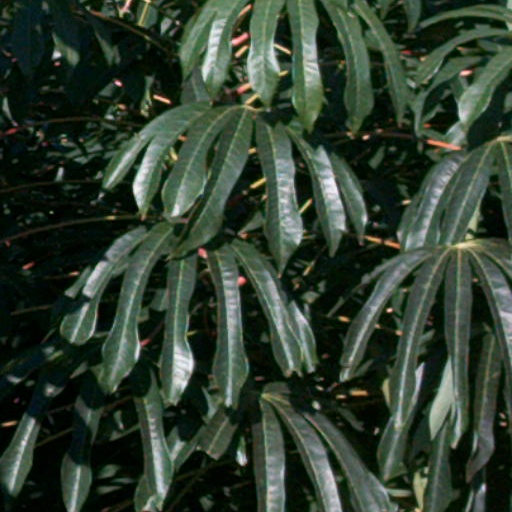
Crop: cassava